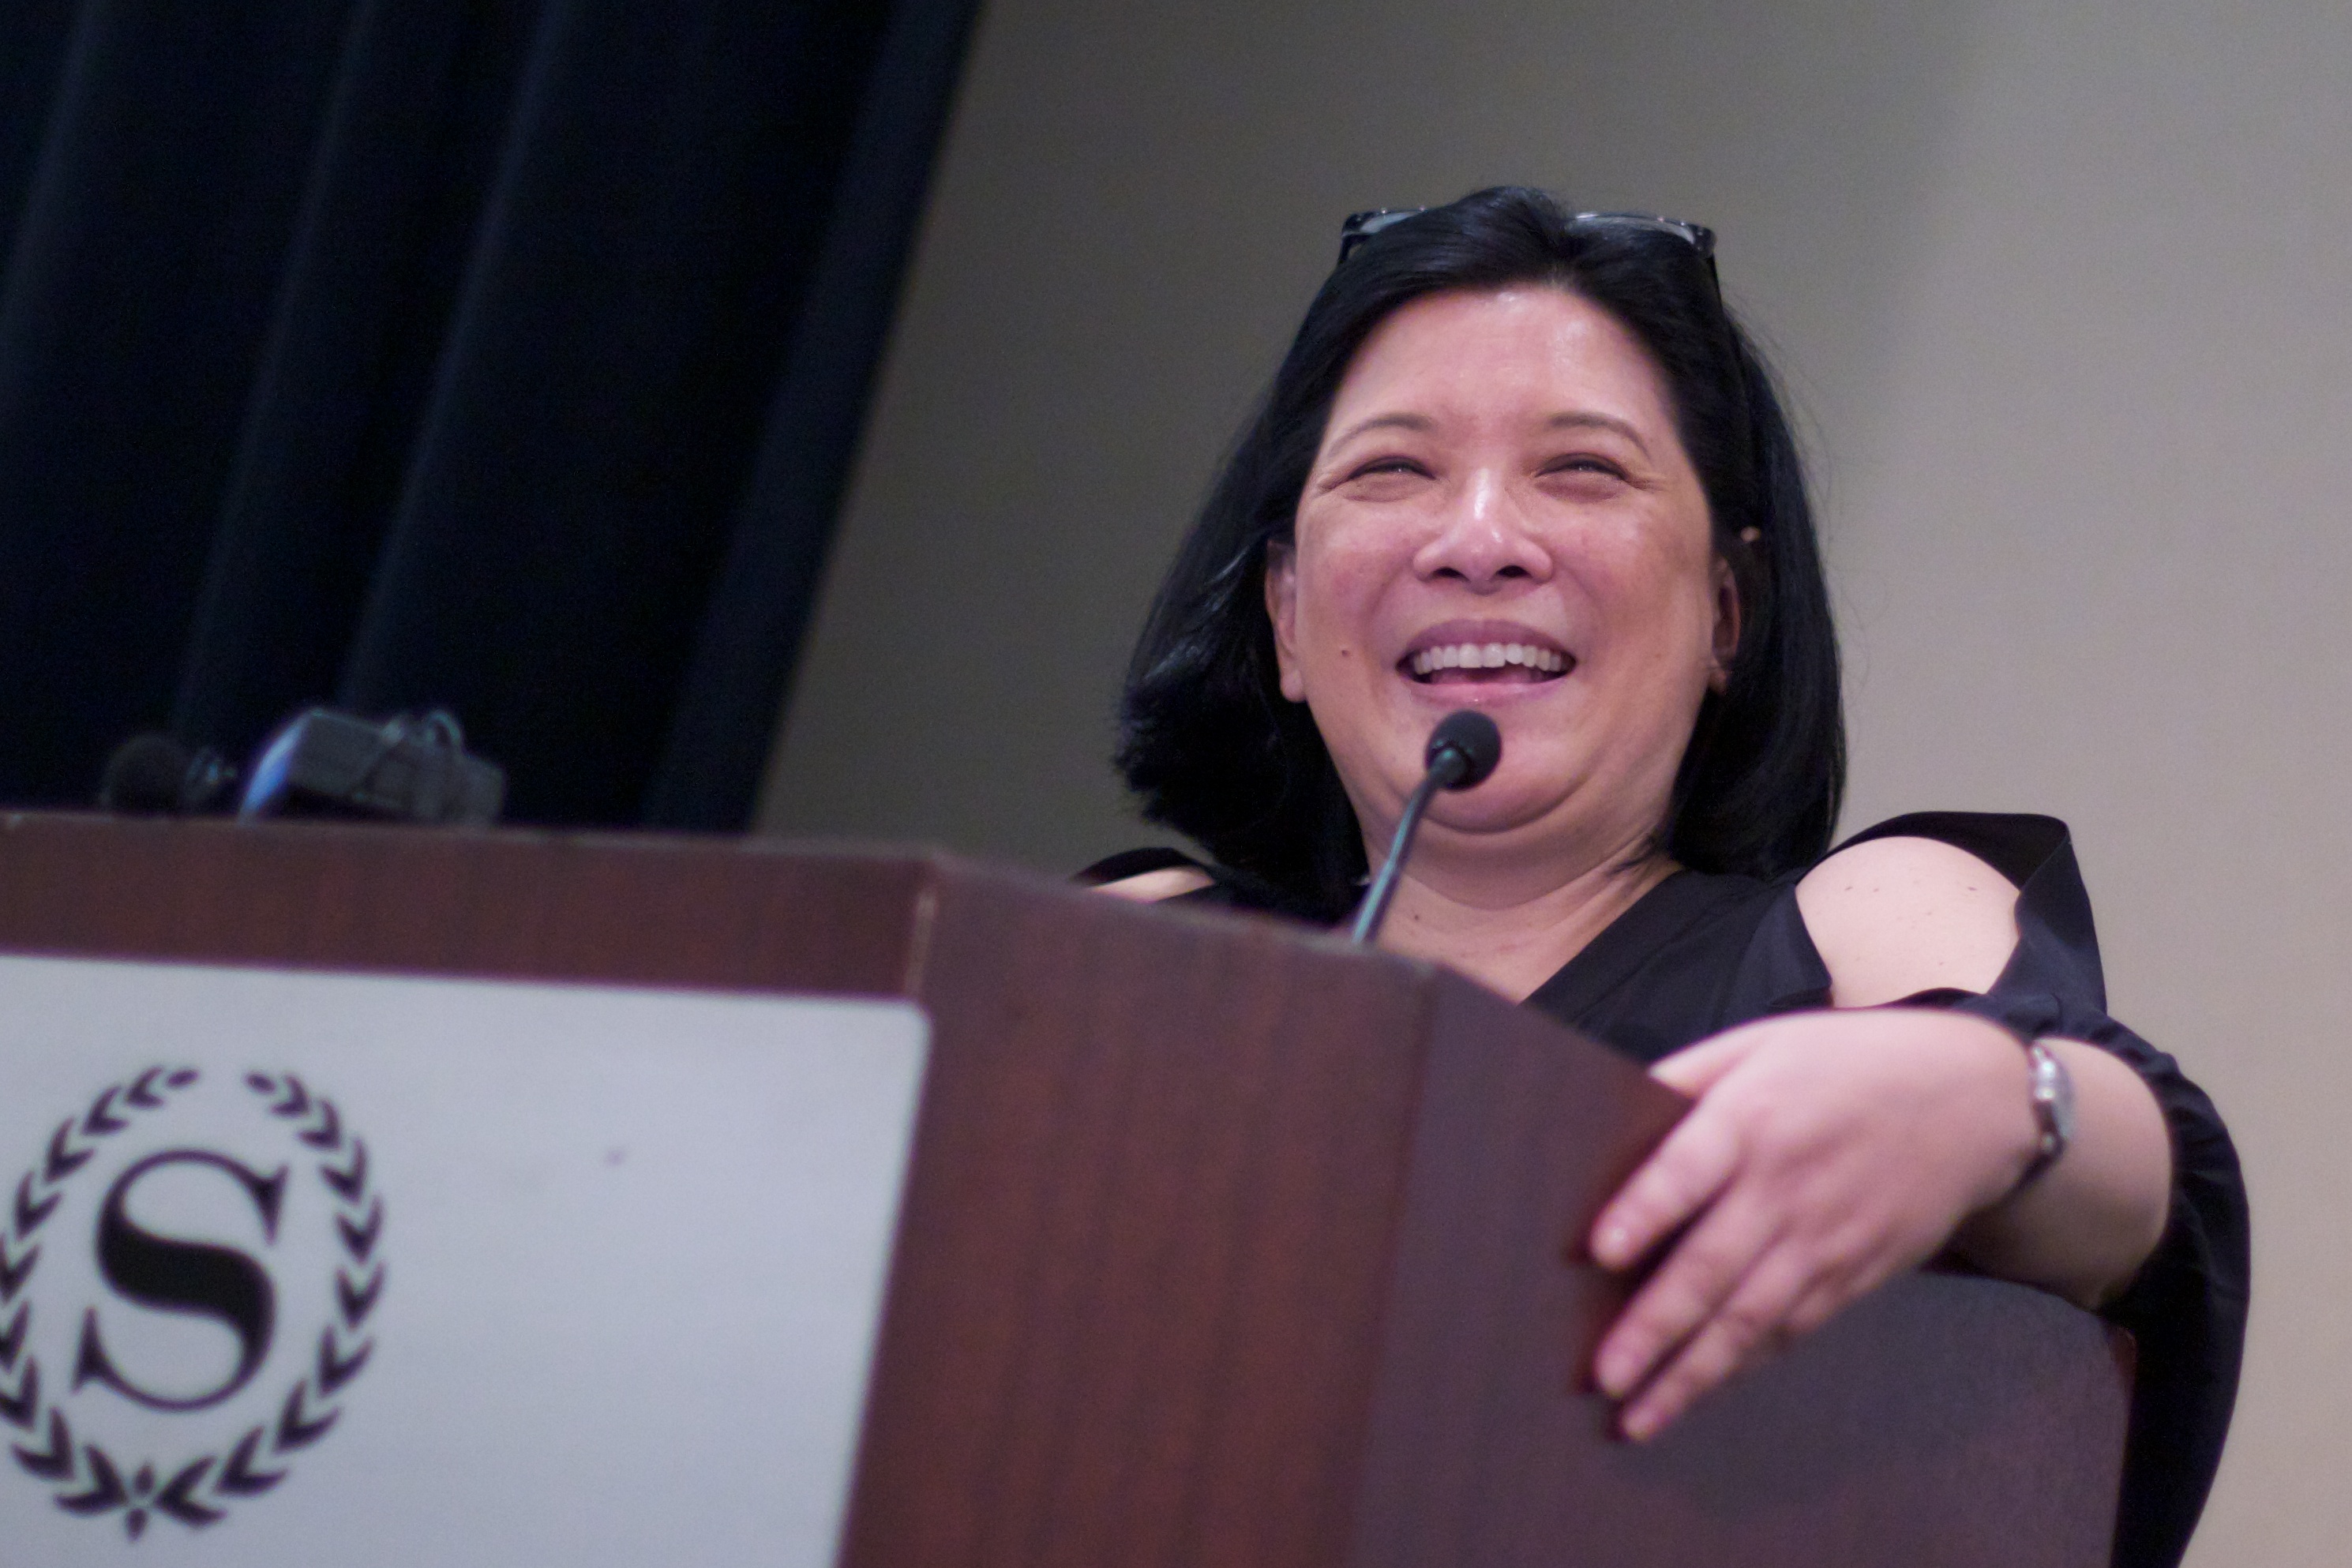
speech, mcn2010